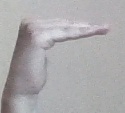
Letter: haa